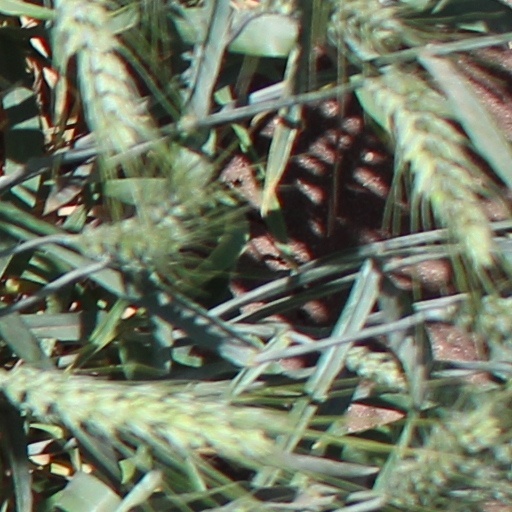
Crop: wheat